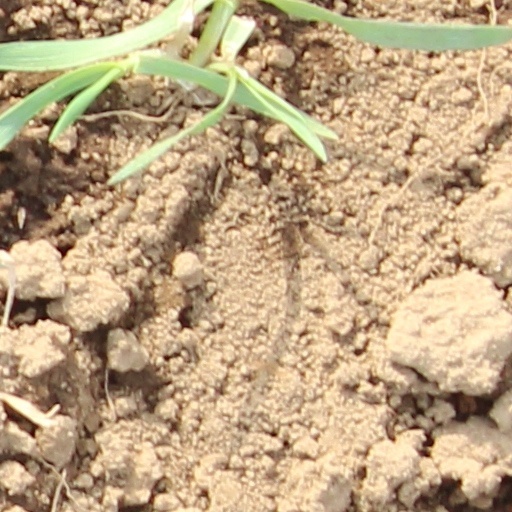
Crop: wheat